Bernard B. Jacobs Theatre

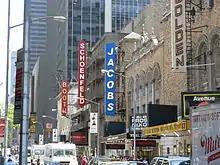
The Booth, Schoenfeld (Plymouth), Jacobs (Royale), and Golden (Masque) theaters from left to right

The Shuberts obtained the exclusive rights to operate the Royale in 1930. Under Shubert management, the Royale hosted "Second Little Show" in 1930, which was followed by "Lew Leslie's Blackbirds" and "Stepping Sisters". Another Mae West play, "Constant Sinner", was presented at the Royale in 1931, along with numerous unsuccessful productions. After West unsuccessfully tried to show a revival of "Macbeth", the Royale hosted the Chicago Shakespeare Theater for two weeks in late 1931. By then, the Shuberts were in receivership and were forced to give up the Royale, though they kept the Majestic and Masque. In July 1932, producer John Golden granted the right to lease the Royale for 21 months, despite objections from Lee Shubert. That November, Golden officially signed a 21-month lease with the theater's receiver. At the time, Golden had recently lost the right to operate his eponymous theater on 58th Street.